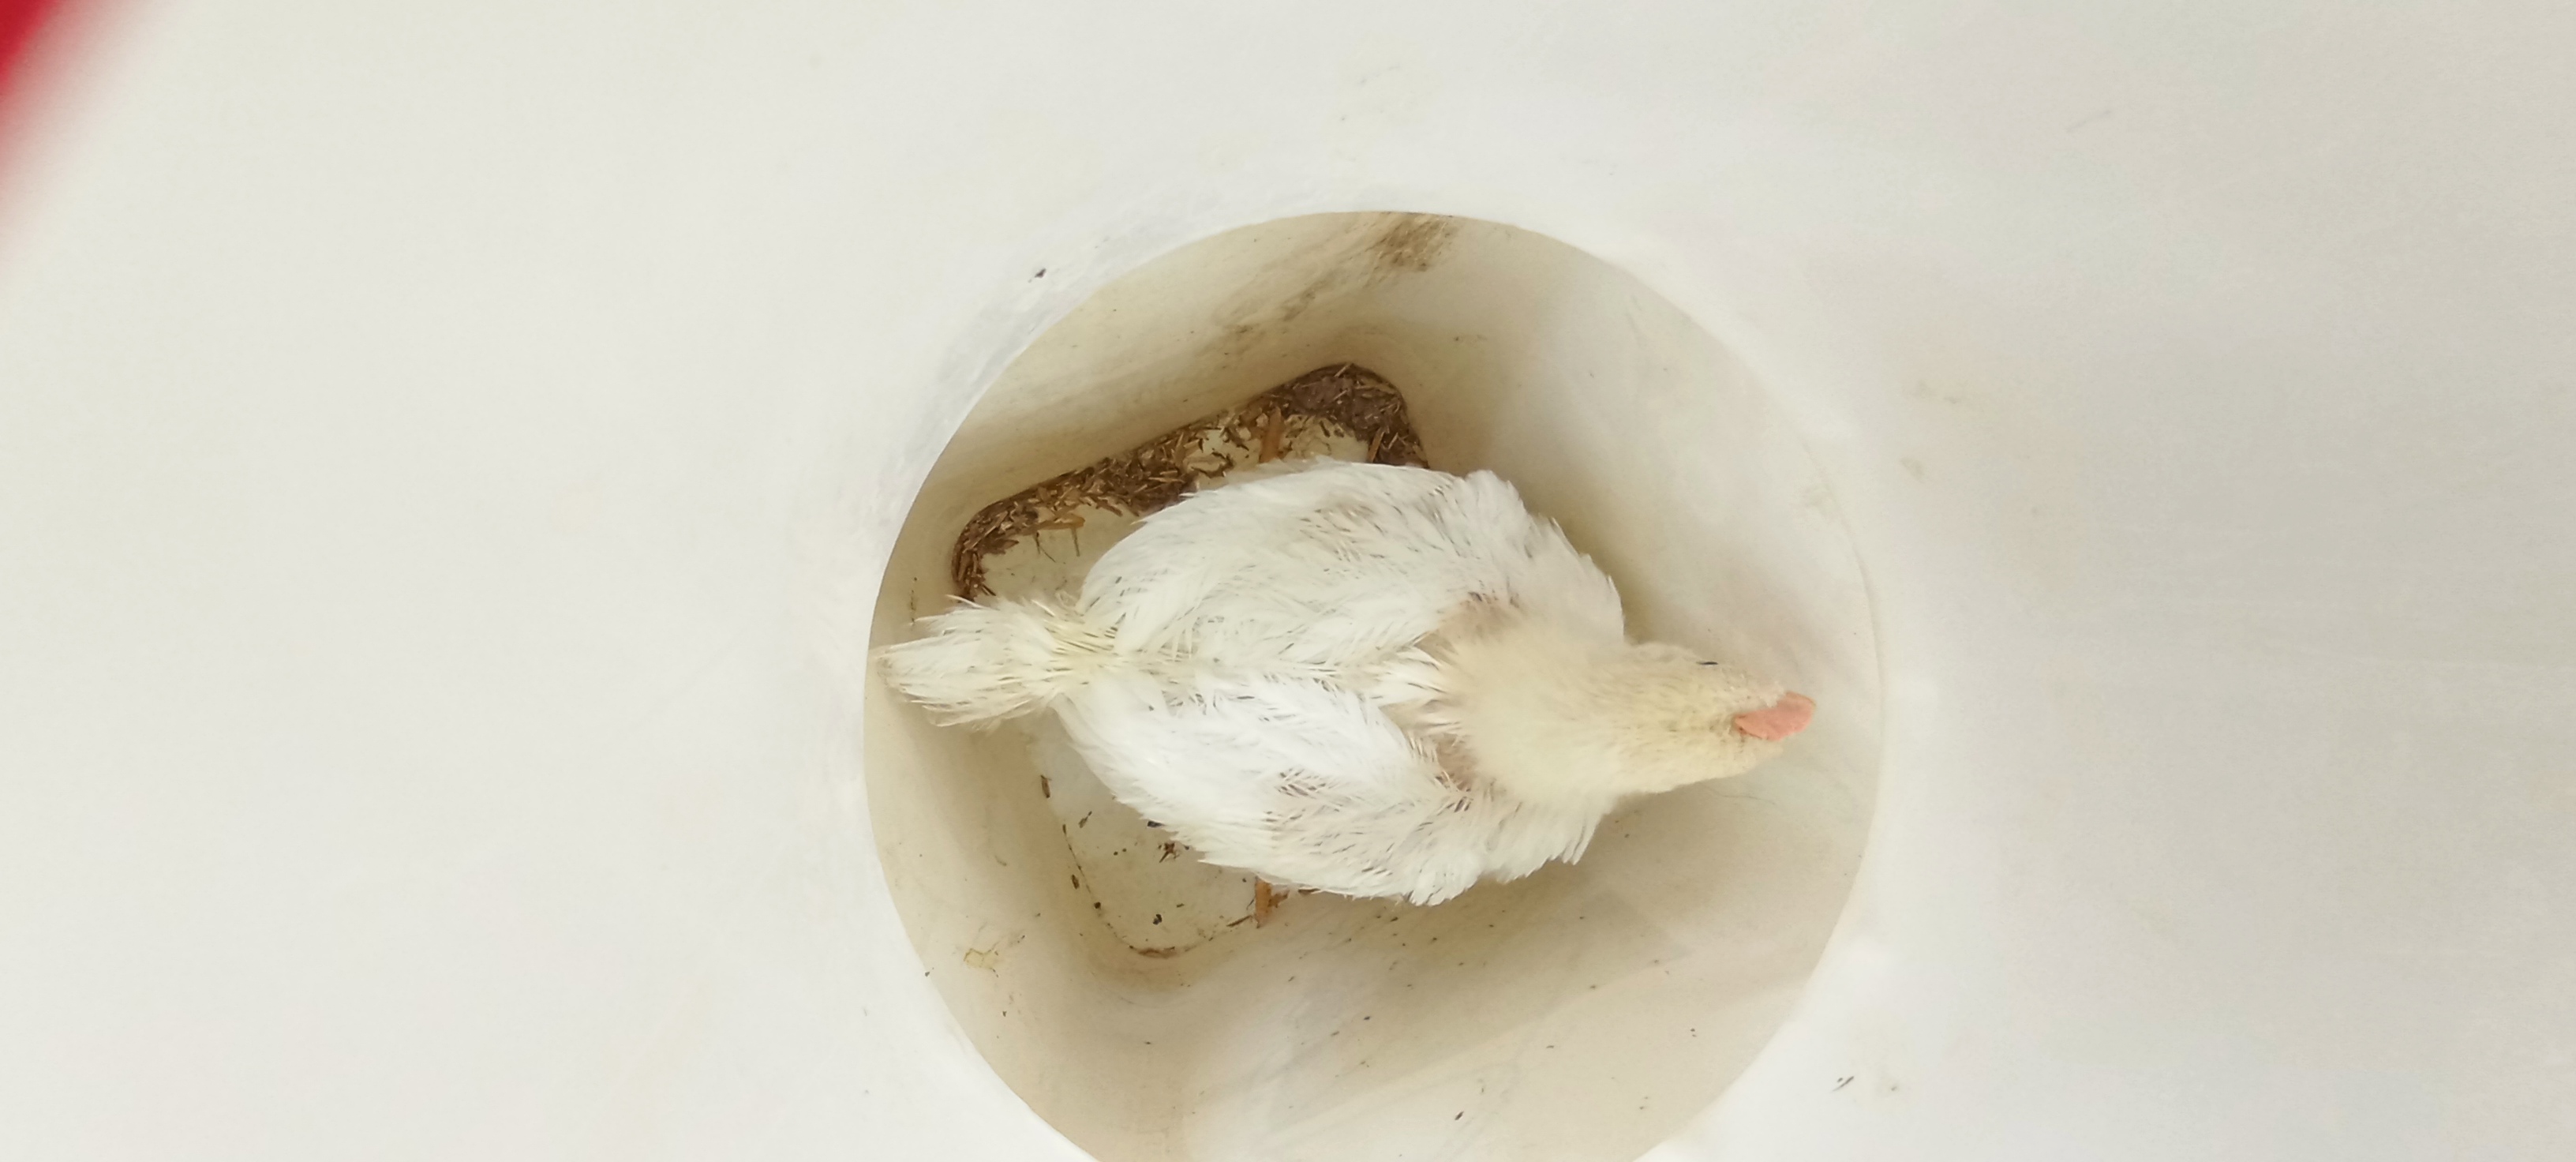
Weight: 1484 g